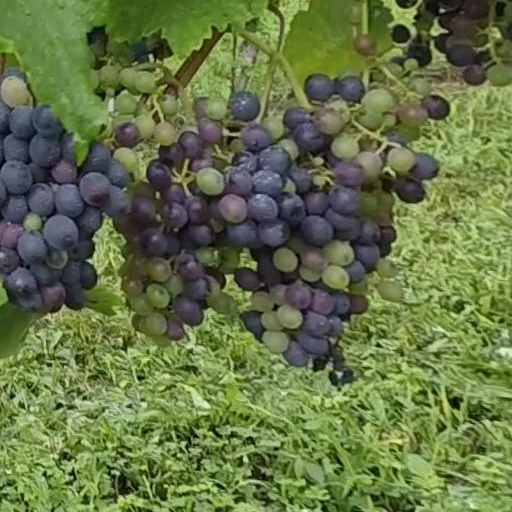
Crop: grape